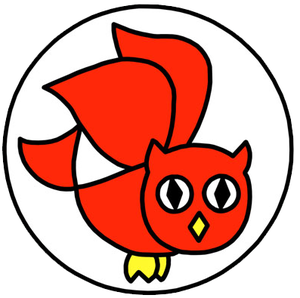
L’Aufklärungsgeschwader 51 (a. D.) est une ancienne unité de reconnaissance aérienne de la Bundeswehr active de 1959 à 1993 et sise à la base aérienne 136 Bremgarten, en Bade-Wurtemberg.